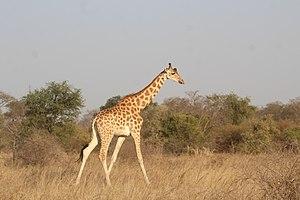
Le Parc national de Zakouma est situé dans le Sud du Tchad, entre Sarh et Am Timan, dans la ville de Zakouma et s'étend sur une superficie de 3 000 km². Il a été créé le 7 mai 1963 par le décret N°086/TEF.